Prussian S 3

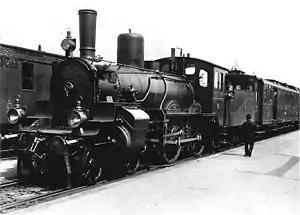
Prussian S3 photographed in 1895 at Berlin-Charlottenburg

The Prussian Class S 3s were saturated steam locomotives developed by Hanomag for the Prussian state railways and were built from 1893.